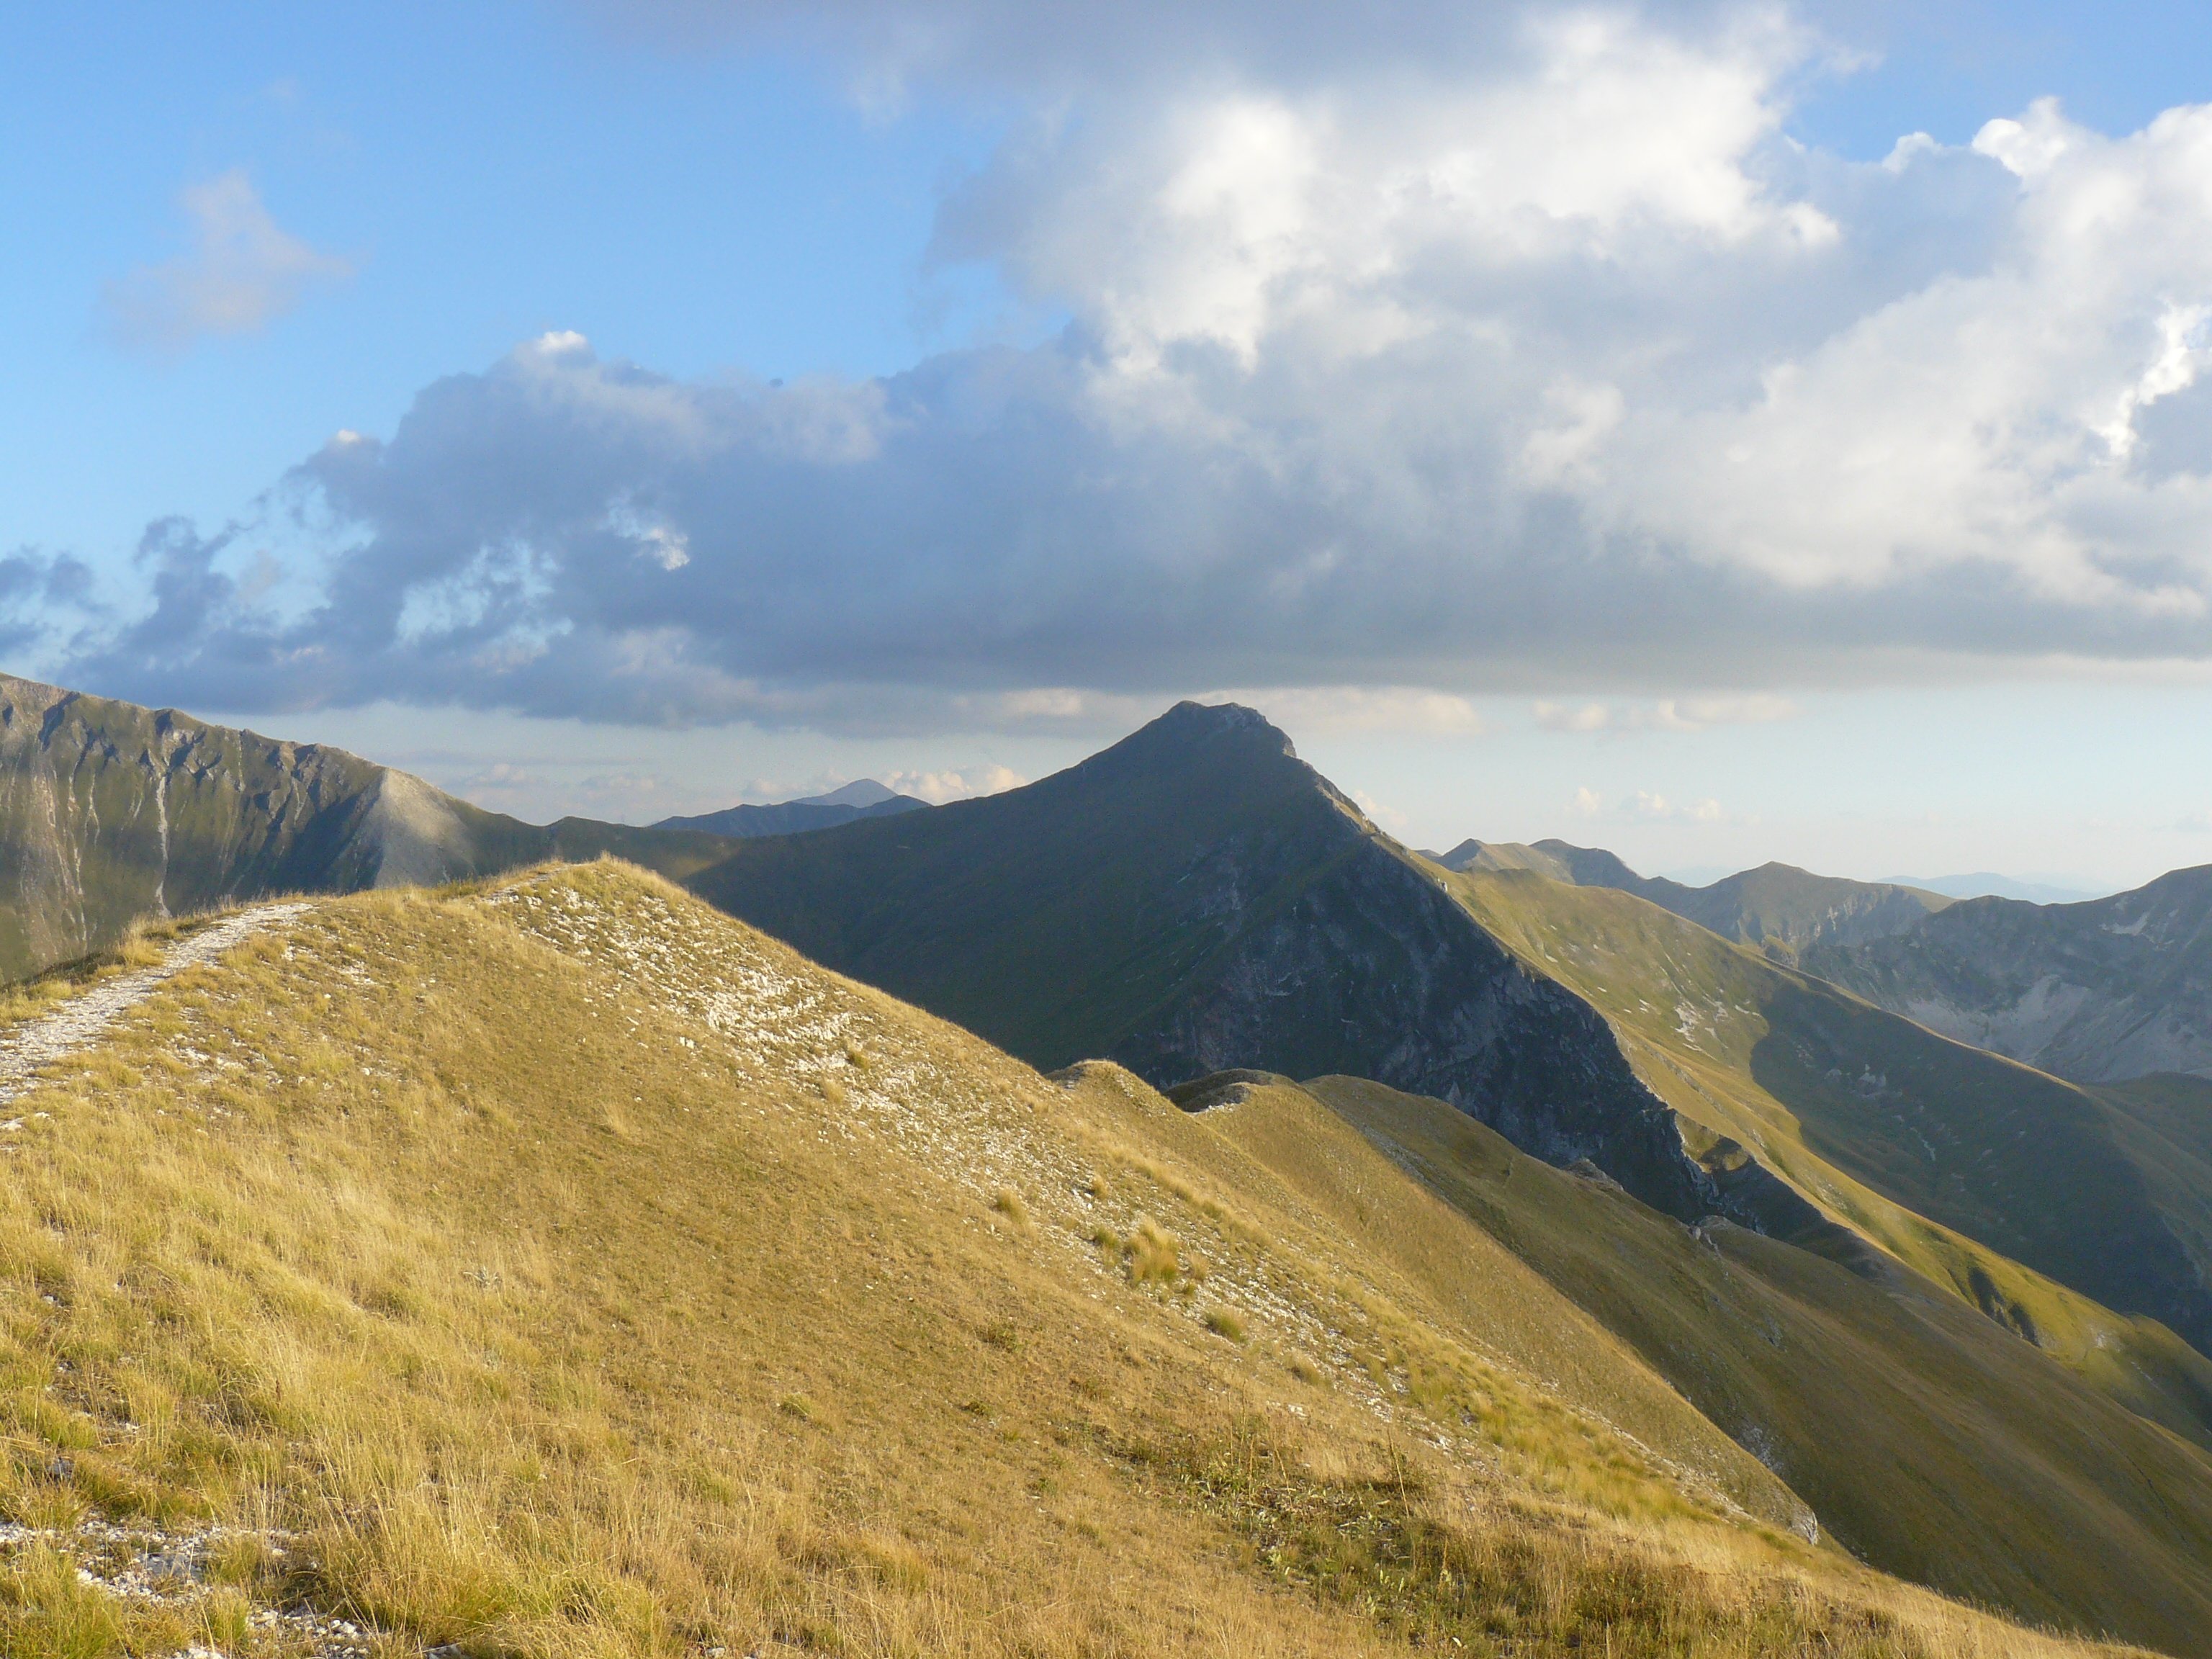
landscape, nature, wilderness, mountain, cloud, meadow, hill, adventure, valley, mountain range, highland, ridge, summit, upstream, alps, grassland, plateau, fell, loch, landform, mountain pass, geographical feature, mountainous landforms, sibillini